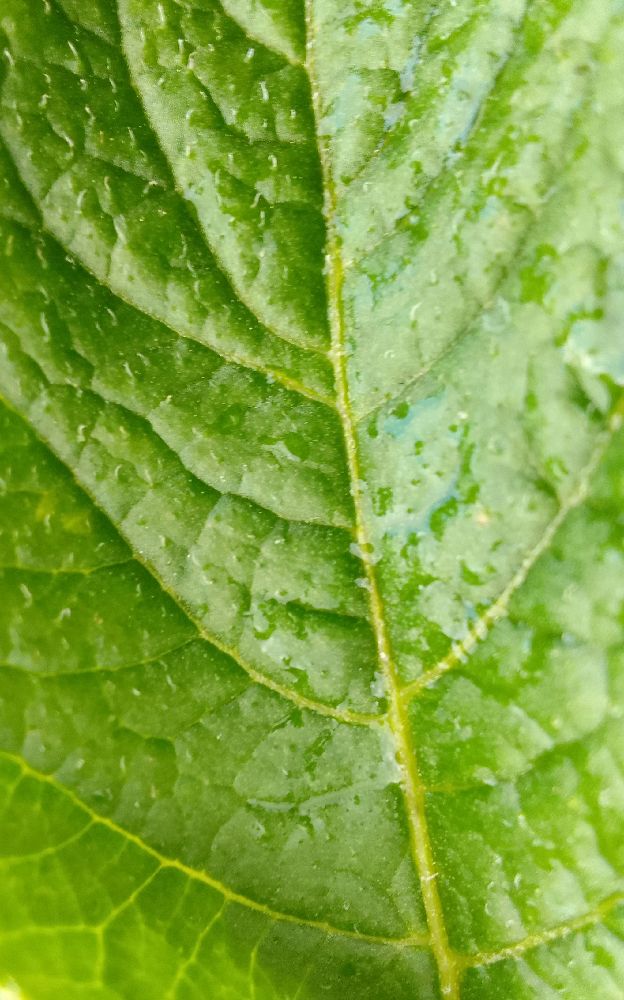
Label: Healthy